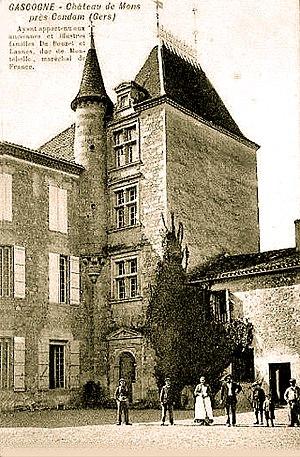
Château de Mons (Gers), conservatoire des cépages du patrimoine biologique régional Midi-Pyrénées
Caussens est une commune française située dans le département du Gers, en région Occitanie.
Le château de Mons se situe sur la commune de Caussens, dans le département du Gers en région Occitanie. Outre le château historique, il abrite un domaine viticole.